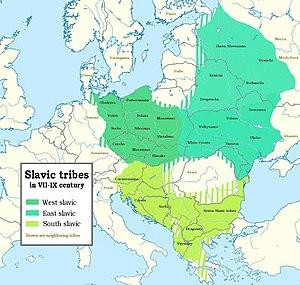
Cet article dresse la liste des tribus slaves médiévales, c'est-à-dire avant les années 1500.
L'histoire de la Pologne commence au Xᵉ siècle, sous le règne de Mieszko Iᵉʳ et de la dynastie Piast. C'est sous son règne que les souverains polonais se convertissent au christianisme. La Pologne devient rapidement au Moyen Âge une puissance régionale, tout en essayant régulièrement de sortir de l'influence du Saint-Empire romain germanique, et de repousser le Drang nach Osten. C'est ainsi qu'à partir du XIIᵉ siècle, le royaume de Pologne doit lutter contre les Chevaliers Teutoniques qui ont colonisé la Prusse et une partie de la Poméranie.